House of Holes

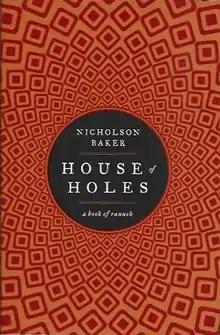
First edition (publ. Simon & Schuster)

House of Holes (originally published as "House of Holes: A Book of Raunch") is a 2011 novel by American writer Nicholson Baker. It consists of a series of chapters that are more or less connected (some more, some less) which tell of the sexual and emotional experiences of a variety of characters in a kind of sexual fantasy land, the titular "House of Holes". The third "dirty novel" by Baker after "Vox" and "The Fermata", it is praised by many reviewers for the inventiveness of its language.